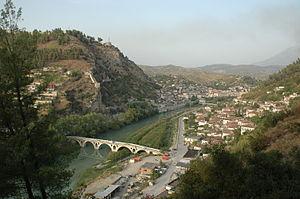
Le siège de Berat en Albanie se déroule en 1280-1281. La ville de Berat défendue par une garnison byzantine est assiégée par les forces angevines du royaume de Sicile. Berat est une forteresse stratégique importante dont la possession permettrait aux Angevins d'accéder au cœur du territoire byzantin. Des renforts byzantins arrivent à l'été 1281 et parviennent à tendre une embuscade aux Angevins et à capturer Hugues de Sully, leur commandant. Cela provoque une panique dans les rangs angevins et l'armée bat en retraite tout en souffrant de nombreux morts et blessés du fait d'une attaque byzantine. Cette défaite met fin à l'invasion terrestre de l'Empire byzantin par l'Occident puisque l'année suivante, les Vêpres siciliennes entraînent la chute de Charles d'Anjou.